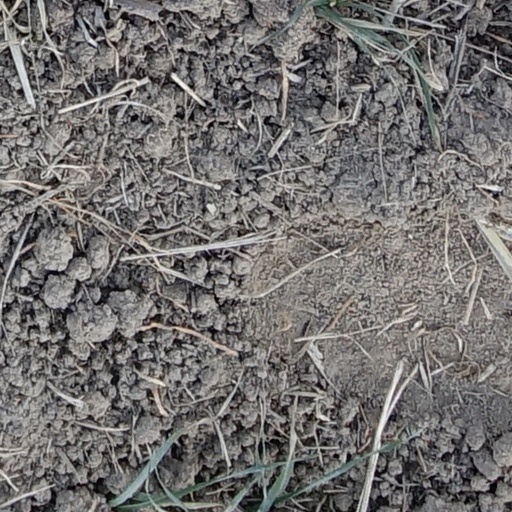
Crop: wheat